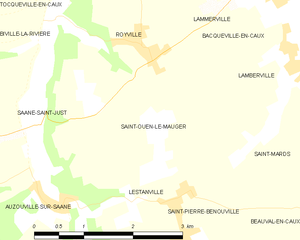
Carte des communes françaises Saint-Ouen-le-Mauger